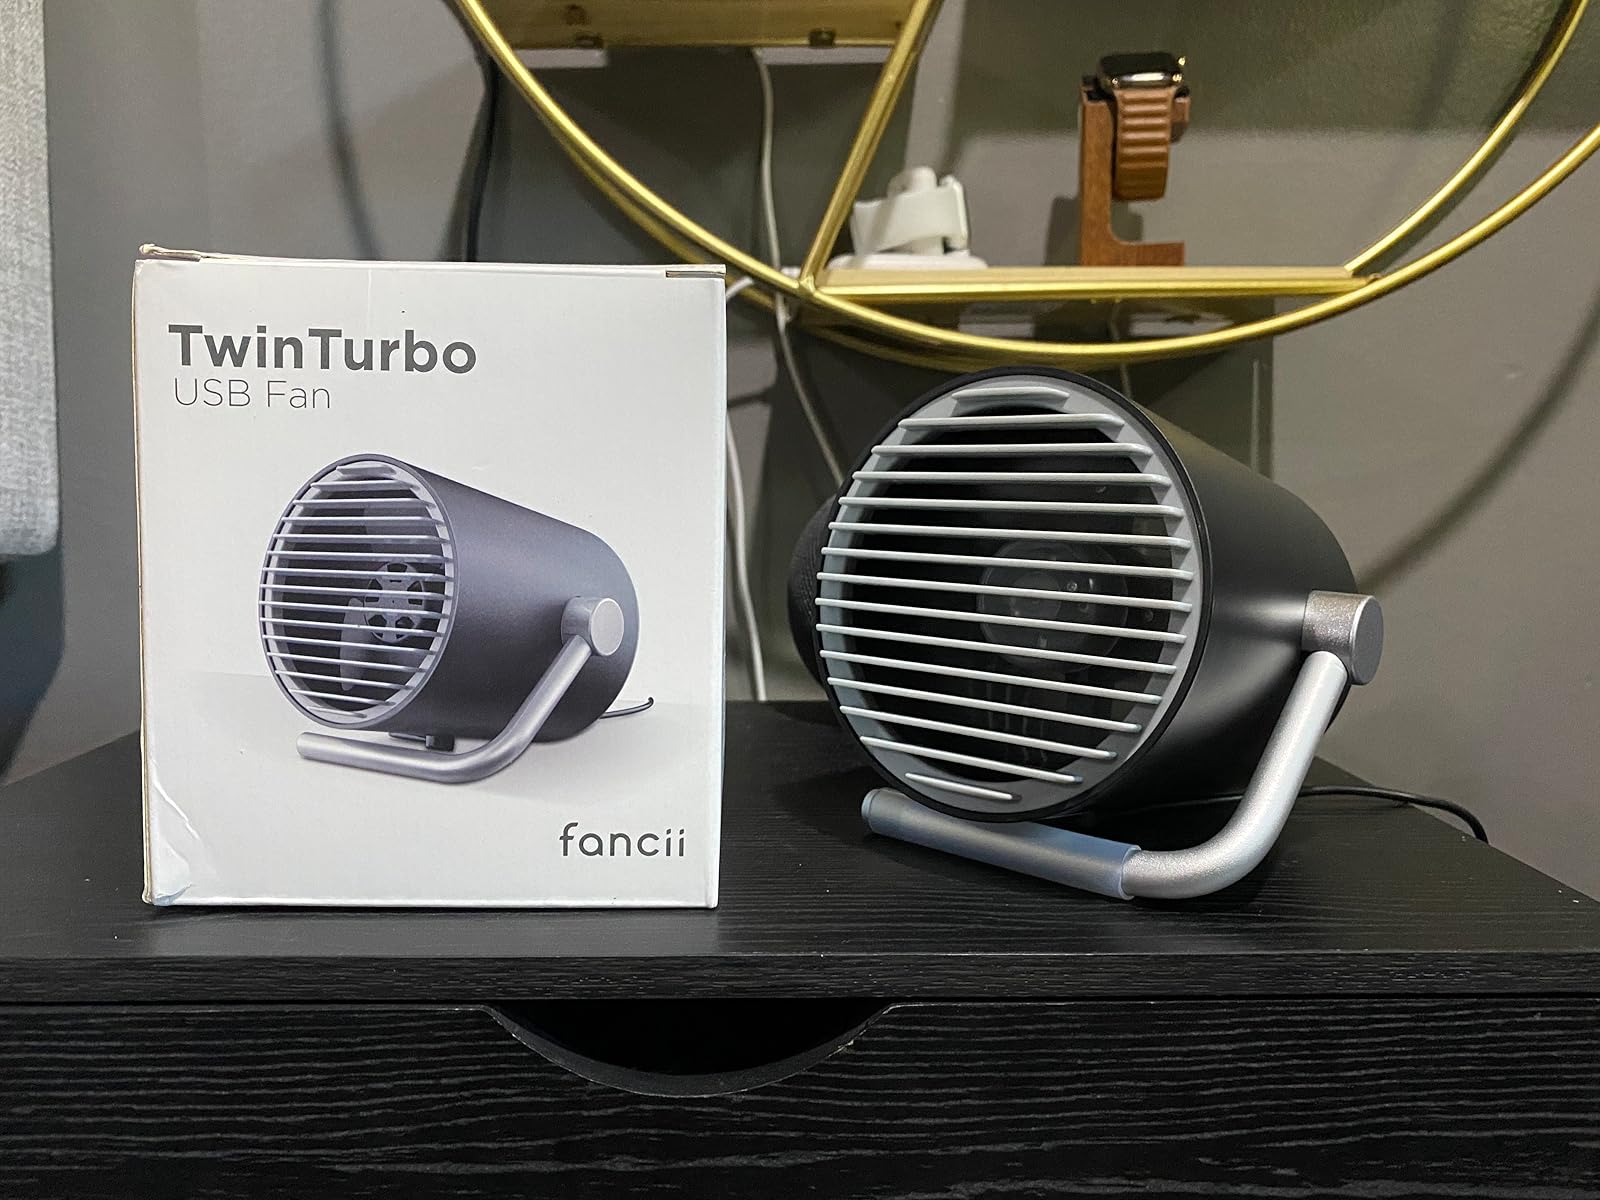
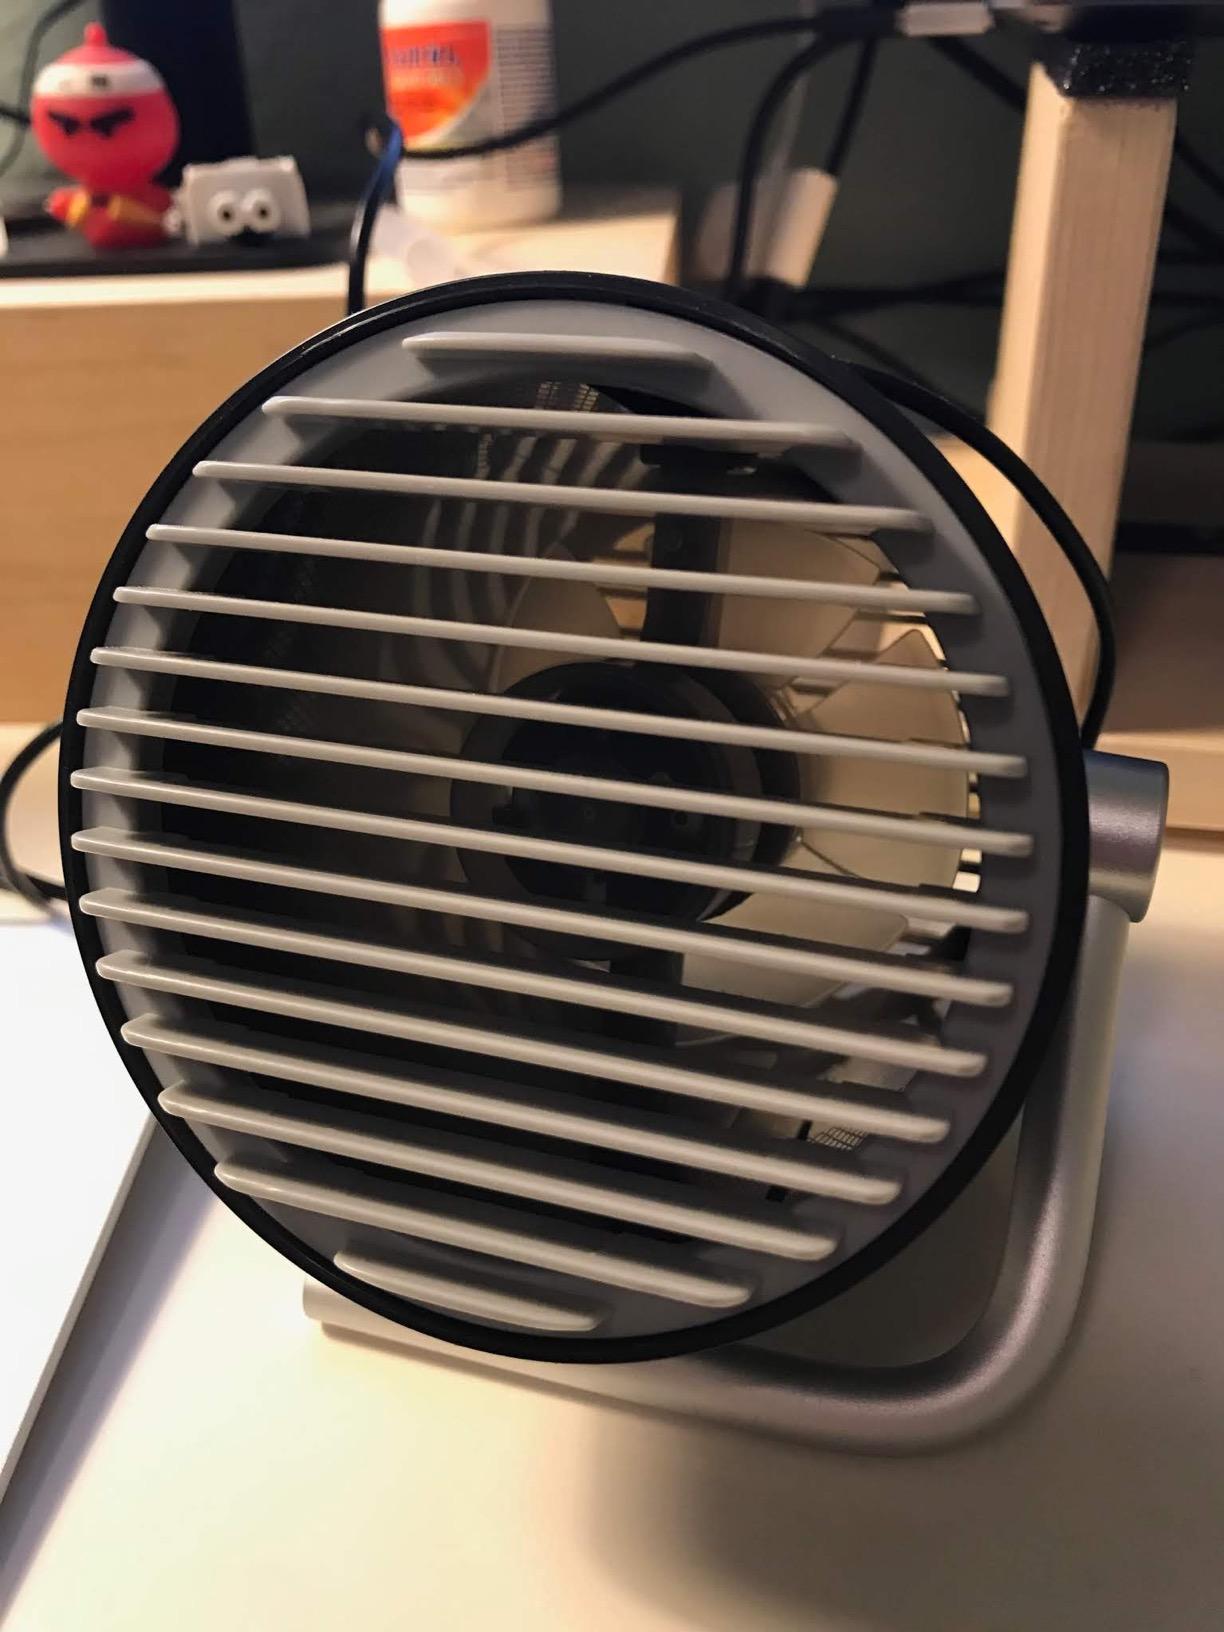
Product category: fan
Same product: yes